William Peryam

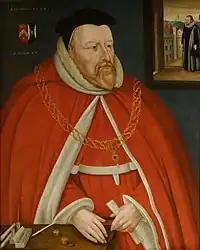
Sir William Peryam (1534–1604), portrait made around the end of the 16th century.

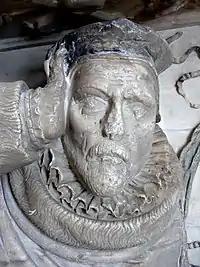
Sir William Peryam (1534–1604), detail from his monument in Crediton Church, Devon

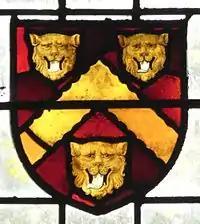
Arms of Sir William Peryam (died 1604): "Gules, a chevron engrailed between three lion's faces or", detail from heraldic window c. 1924 in Crediton Church, Devon, south wall of south transept, bequeathed by Rev. W.M. Smith-Dorrien (died 1924), Vicar of Crediton

Sir William Peryam (15349 October 1604) of Little Fulford, near Crediton in Devon, was an English judge who rose to the position of Lord Chief Baron of the Exchequer in 1593, and was knighted by Queen Elizabeth I.